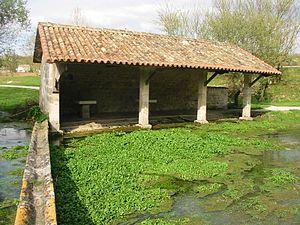
Source de la Lèche près des Sources de la Touvre (16)
Les sources de la Touvre sont situées sur la commune de Touvre dans le Grand Angoulême, dans le département français de la Charente. C'est la deuxième résurgence de France, avec un débit annuel moyen de 13 mètres cubes par seconde, après la fontaine de Vaucluse.
Touvre est une commune du Sud-Ouest de la France, située dans le département de la Charente.